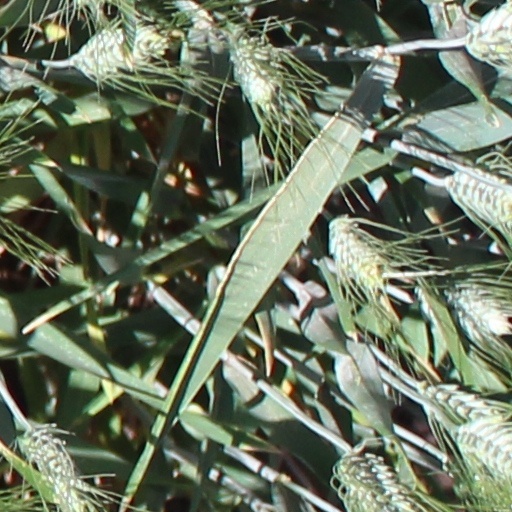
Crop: wheat